Pennine Bridleway

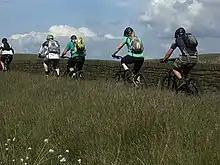
Cyclists on the Pennine Bridleway near Denshaw

Leaving Derbyshire for Greater Manchester, the trail follows the edge of a heather moor and picks up the trackbed of a former railway line along the Tame valley through the tourist village of Uppermill and to the village of Diggle. From here the trail heads west across moorland and descends to follow a dismantled railway towards Hollingworth Lake. It then crosses moorland east of Littleborough before joining the Mary Towneley Loop near Summit.